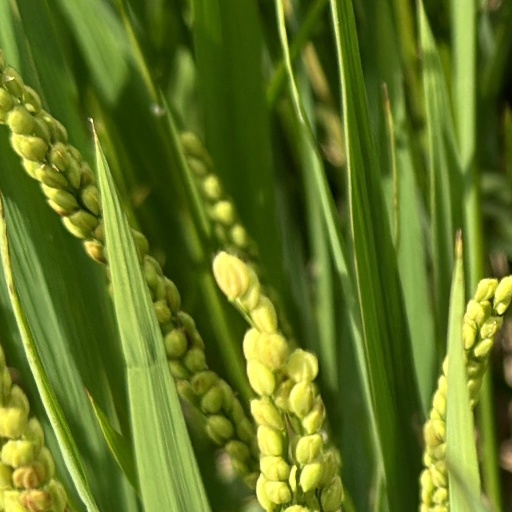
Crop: rice